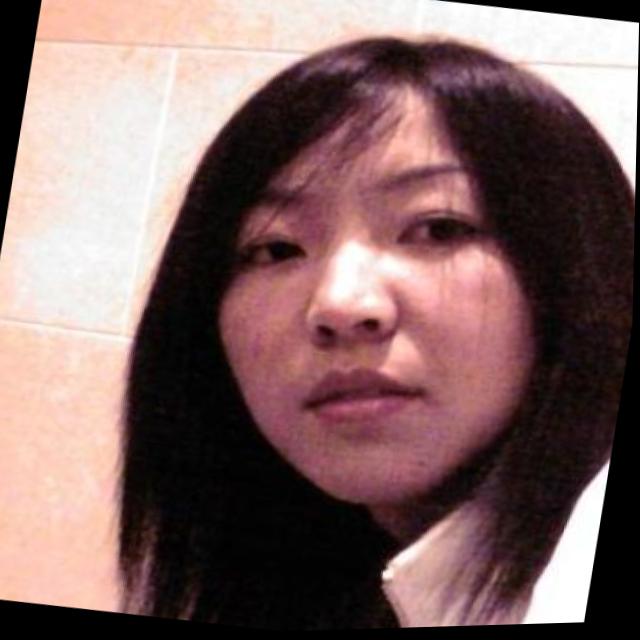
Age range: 21-44